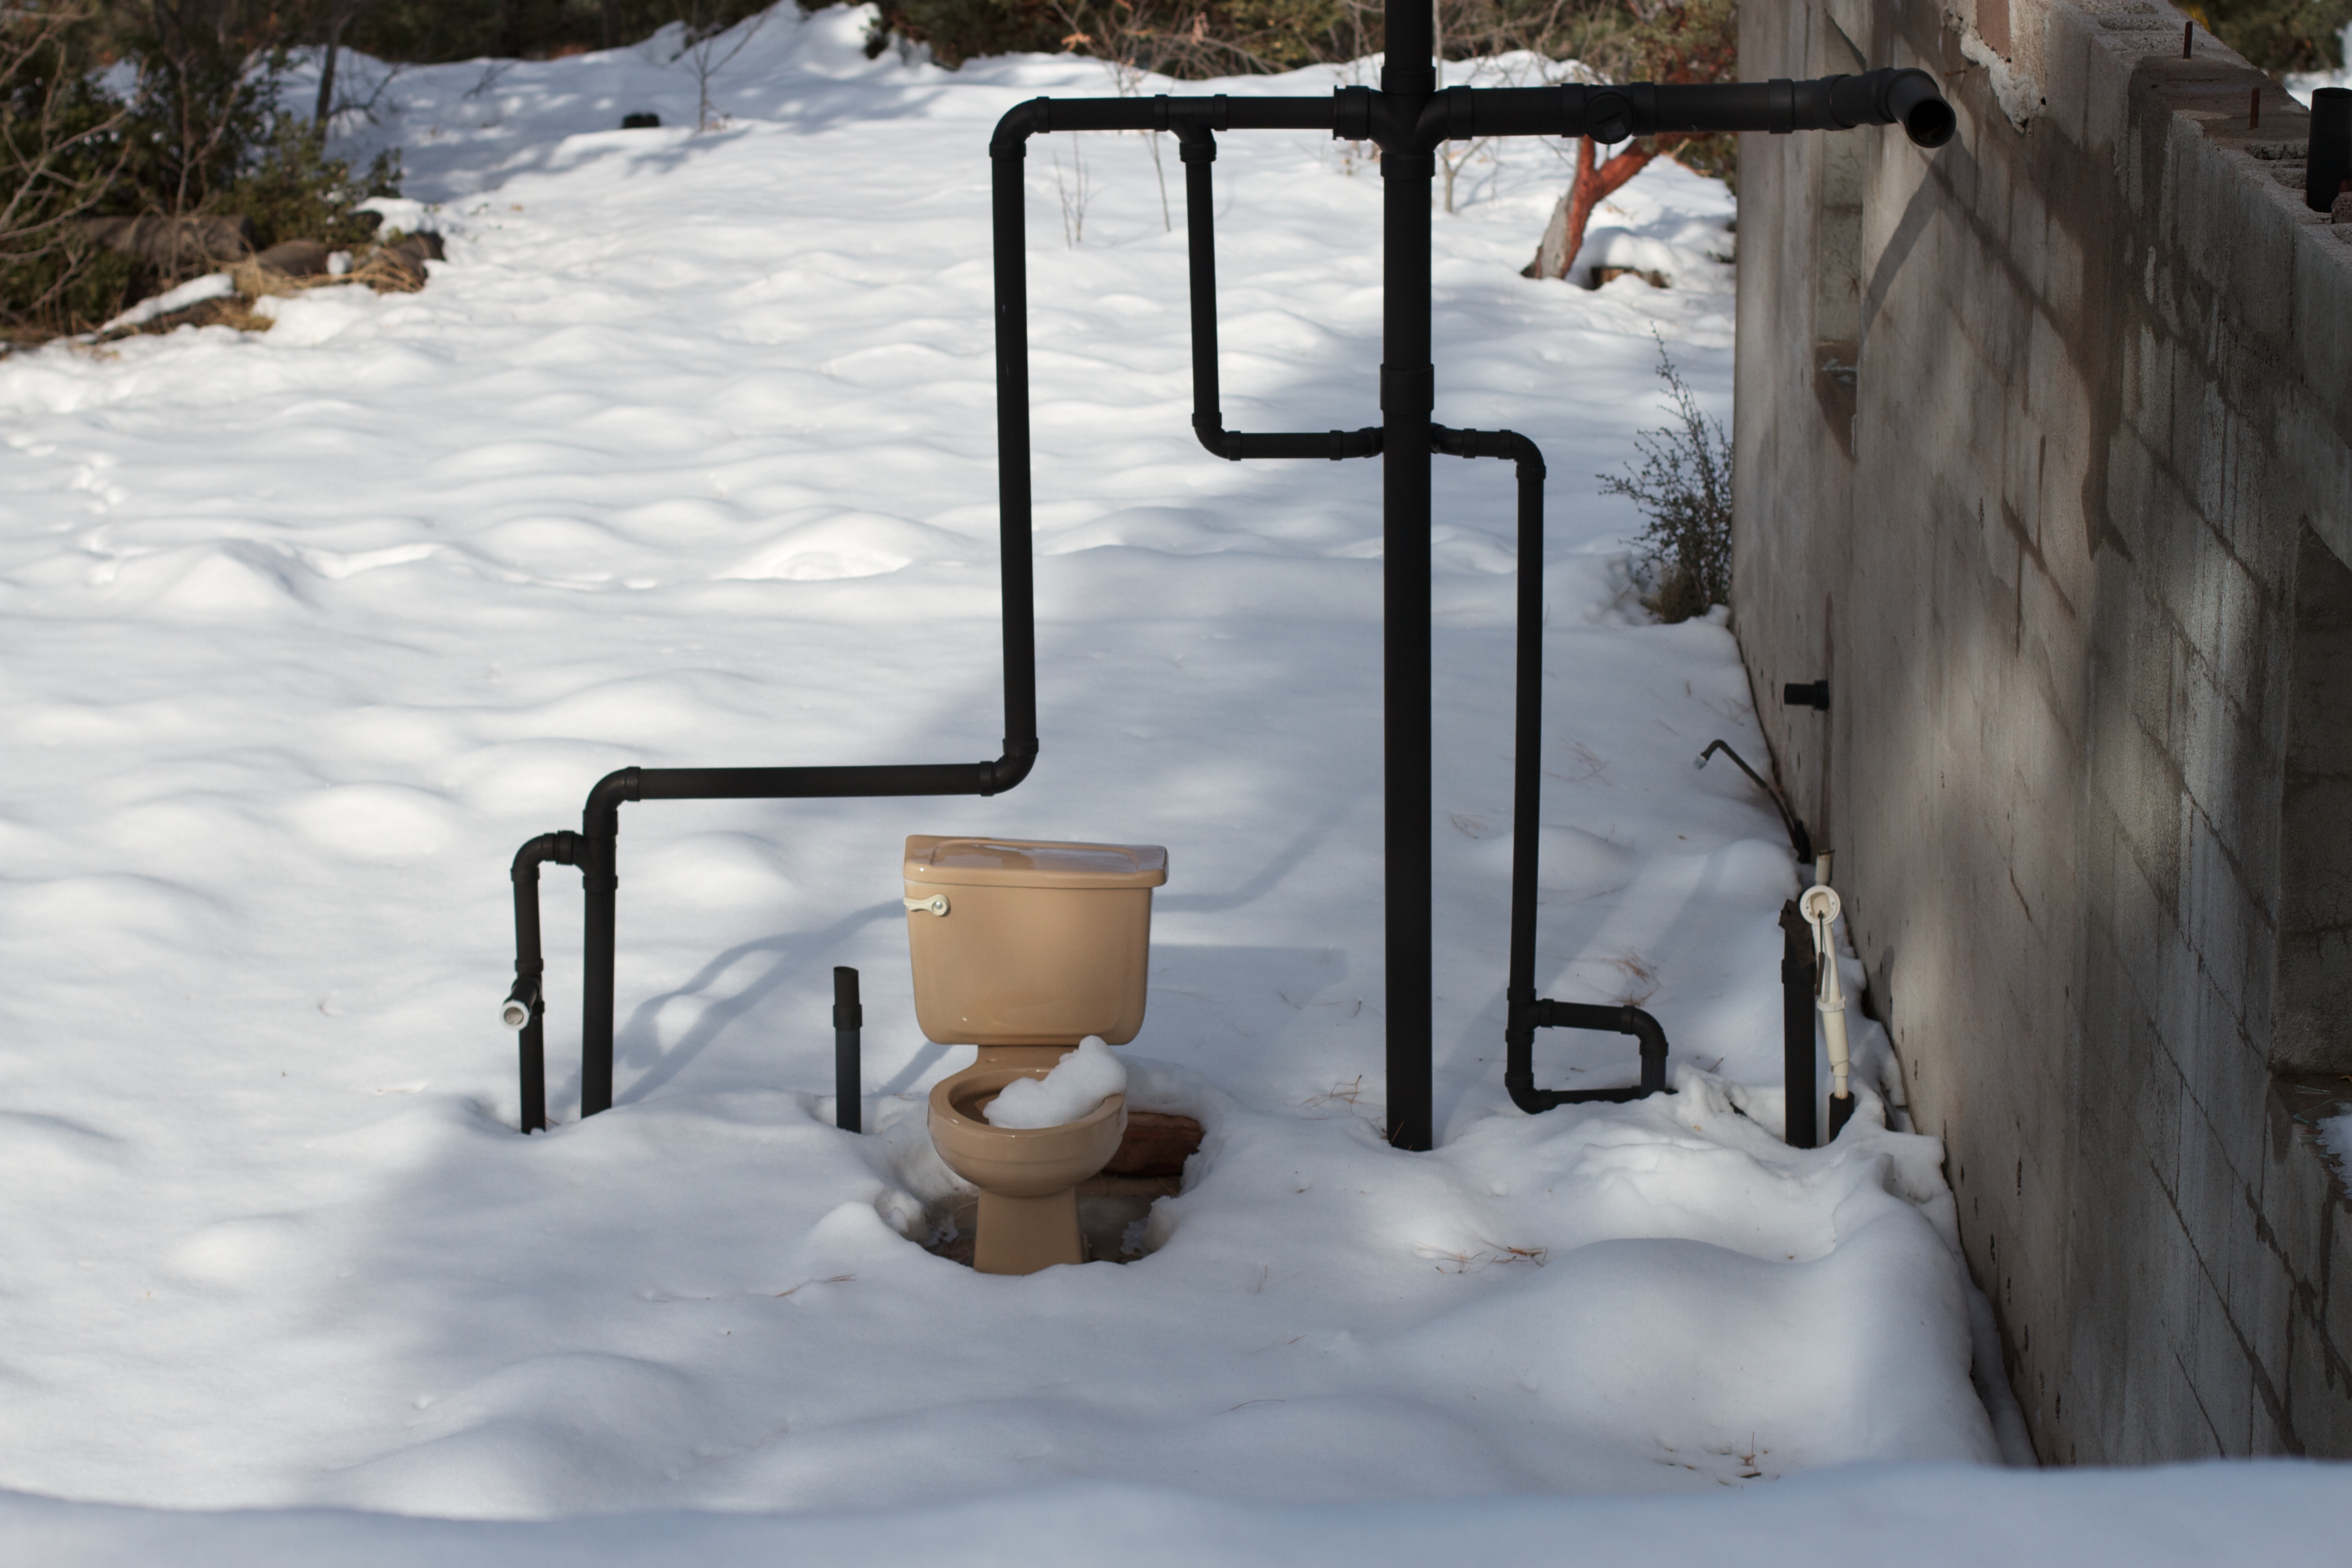
snow, winter, ice, weather, season, blizzard, freezing, winter storm